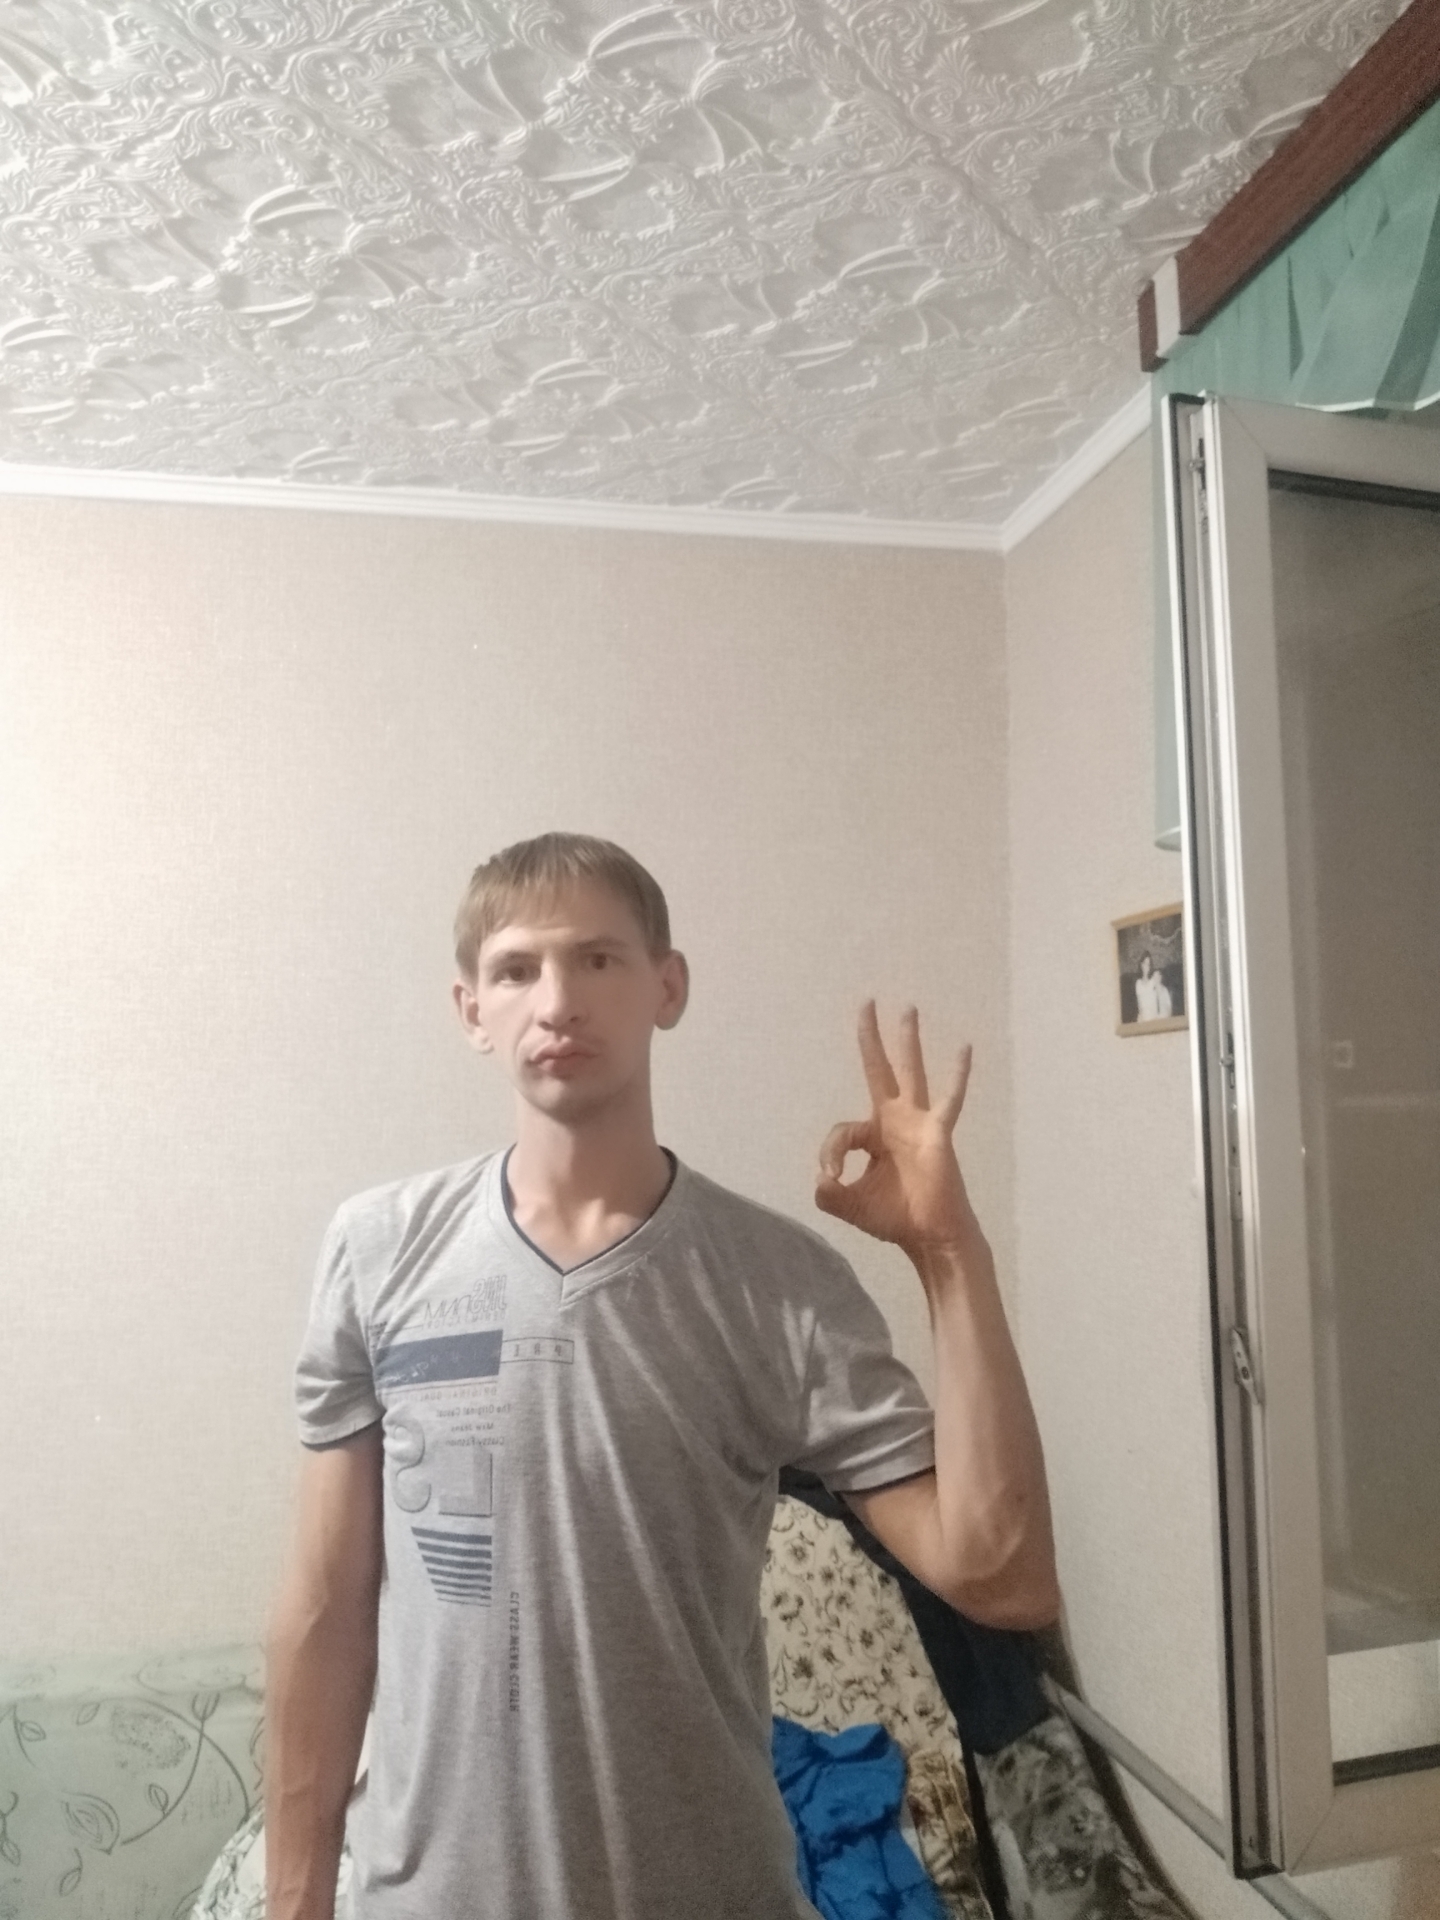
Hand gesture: ok